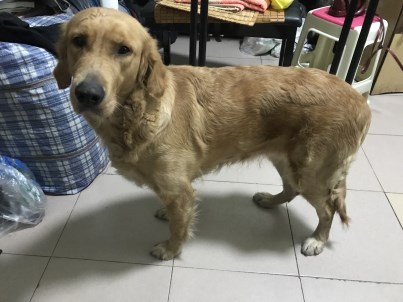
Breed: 5355-n000126-golden_retriever